Jispa

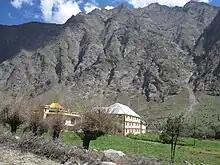
Houses in Jispa

The village has a helipad, a post office, and a monastery. Travellers often stop for the night here; the village has a hotel, a mountaineers' hut, and a campground. Jispa also has a small folk museum.